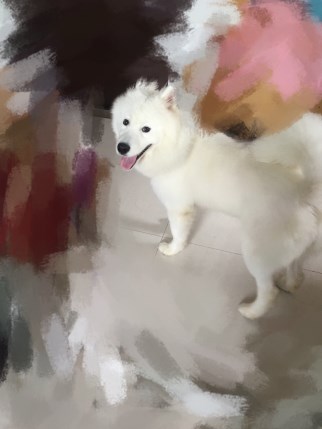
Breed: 2192-n000088-Samoyed